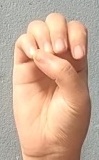
ASL sign: E